Northwich Victoria F.C.

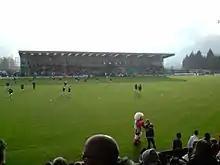
Northwich players warming up for the second round FA Cup game against Lincoln City at the Victoria Stadium.

The club have reached the second round on several occasions: in 1979–80 (losing to Wigan Athletic in a replay), 1982–83 (Scunthorpe United), 1984–85 (Wigan Athletic), 1987–88 (Blackpool), 1988–89 (Tranmere Rovers), 2000-01 (Leyton Orient), and 2009-10 (Lincoln City). Despite their league position declining to Level 8, which required five qualifying rounds just to reach the first round proper, Northwich Victoria again reached the second round in 2015–16, and were defeated by Northampton Town from Football League Two in December 2015.